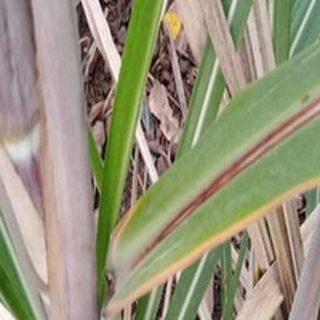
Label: sugarcane_red_rot